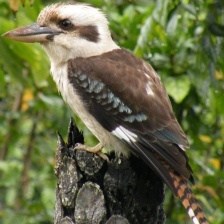
Species: KOOKABURRA
Scientific name: DACELO